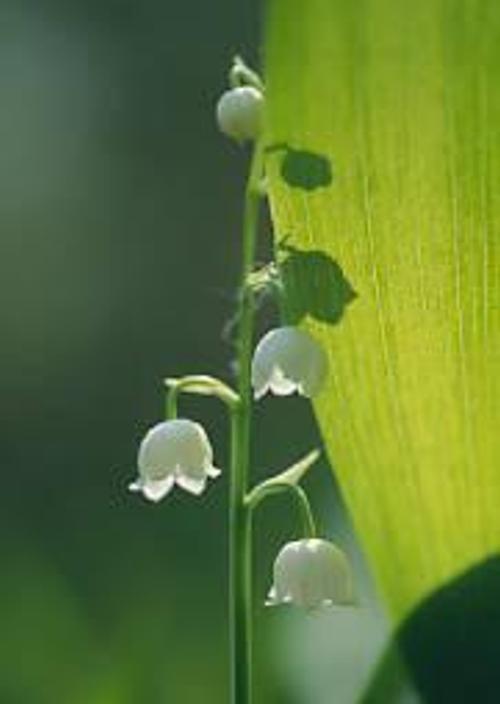
Flower: Lilyvalley